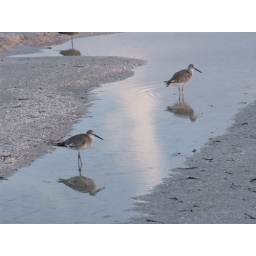
two shore birds with their reflections and a reflected cloud in between